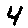
Label: 4